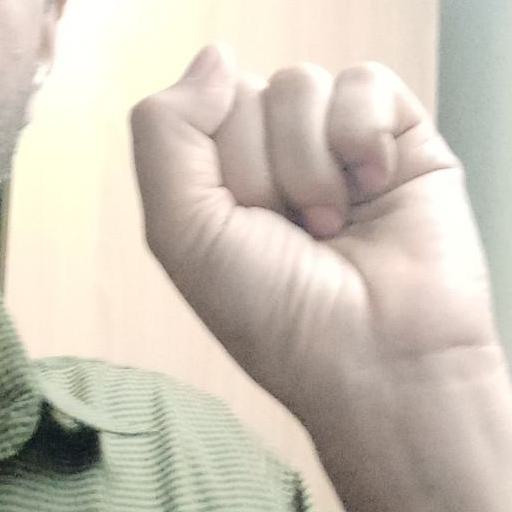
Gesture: fist